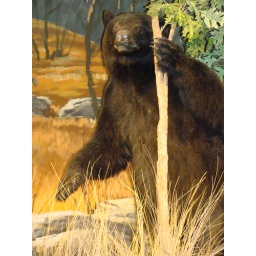
This looks like a well-painted mural, but it's a taxidermied bear standing in front of a mural.